The Bohemian G-yurl and the Unapproachable Pole

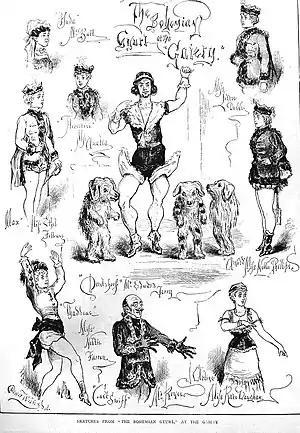
Characters from "The Bohemian G-yurl", "Illustrated Sporting and Dramatic News", 1877

The Bohemian G-yurl and the Unapproachable Pole is a musical burlesque in two acts, with a score by Meyer Lutz to a libretto by Henry James Byron, which played under the management of John Hollingshead at the Gaiety Theatre in London in 1877. It was a parody of the popular opera "The Bohemian Girl" composed by Michael William Balfe with a libretto by Alfred Bunn.